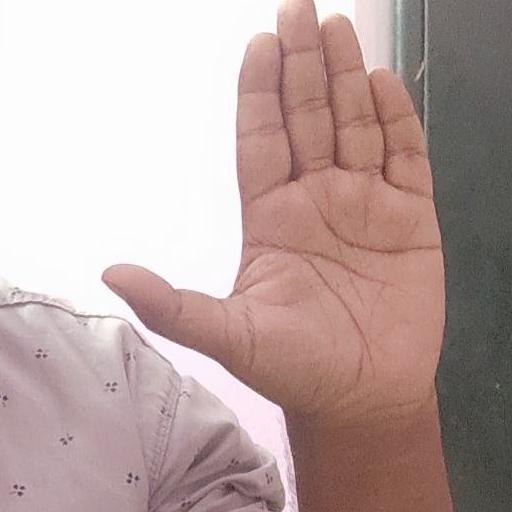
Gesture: stop